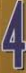
Number: 4